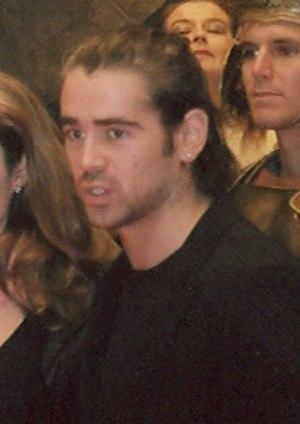
Colin Farrell [ˈkɒlɪn ˈfæɹəl], né le 31 mai 1976 à Castleknock, dans la banlieue de Dublin, est un acteur irlandais.